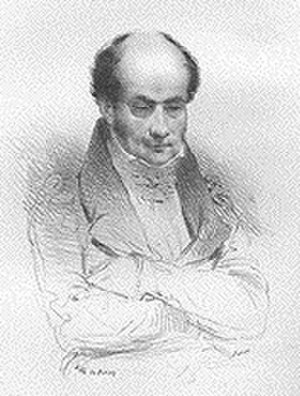
Régis de Chantelauze
Régis de Chantelauze.
François-Régis de Chantelauze var en fransk historiker.